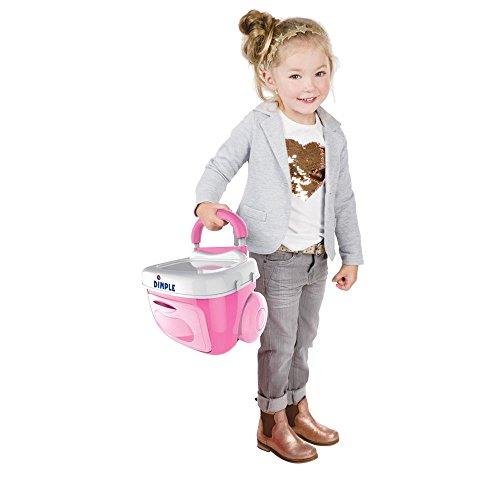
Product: Dimple Toy Doctor Kit Pretend Play with plastic stethoscope and thermometer. top Go Carrier Travel Toy 12 Pieces Kids Medical Equipment for Boys Girls and Toddlers, Great Gift for Children
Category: Toys & Games | Dress Up & Pretend Play | Pretend Play | Medical Kits
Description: Portable, Kid-Friendly Fun – This toy doctor set is packed in a small, portable doctor setthat lets kids take their toy doctor instrument and accessories everywhere they go.
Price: $37.90
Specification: ProductDimensions:12.5x12.5x11inches|ItemWeight:2.82pounds|ShippingWeight:2.8pounds(Viewshippingratesandpolicies)|ASIN:B077MVXQJD|Itemmodelnumber:DC14000|Manufacturerrecommendedage:3months-7years